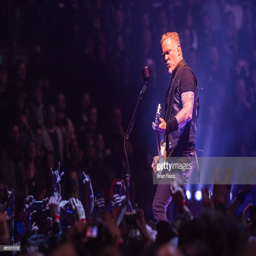
hard rock artist performs live on stage .